USS Newcomb

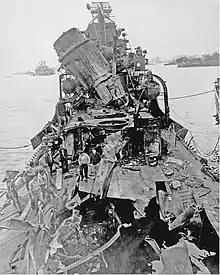
Damage caused by the "kamikazes"

Repairs to her hull were made by under frequent enemy air attack, and on 14 June she left under tow for Saipan, Pearl Harbor, and San Francisco, arriving 8 August.